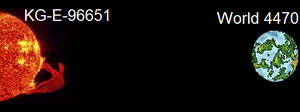
Diagramme du système stellaire fictif de planète 4470)Español: Diagrama del sistema solar de planète 4470